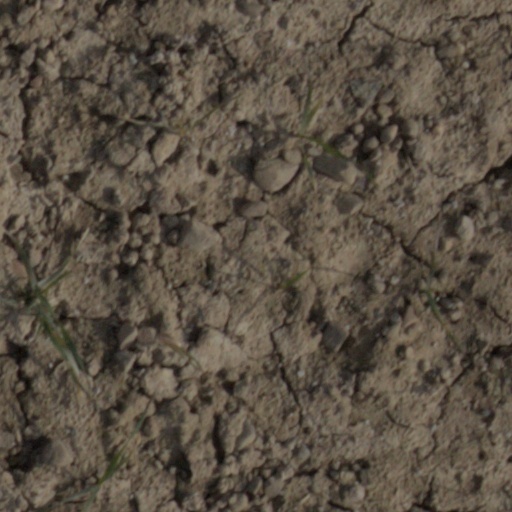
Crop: wheat